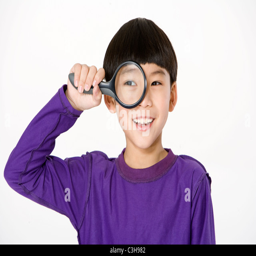
young boy holding a magnifying glass up to his eye